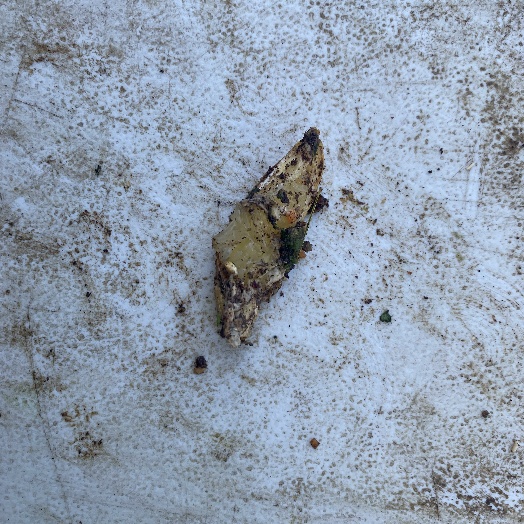
Label: Food Organics